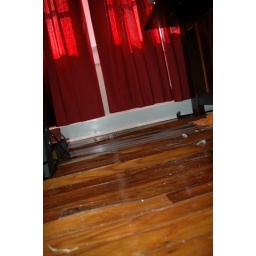
No water in the house but the damage to the floors is evident